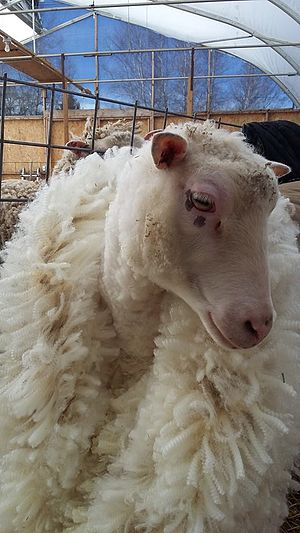
Finuldsfår
Amerikansk finuldsfår
Finuldsfåret er et tamfår af den nordiske korthalefår race. Navnet har den dels fra sin finske oprindelse, og dels fra sin fine uld kvalitet. Uld kvaliteten svinger dog noget fra individ til individ, men især lammeulden lovprises. Finuldsfåret har stor udbredelse i Finland, men i resten af verden, er fåret mest brugt til krydsningsavl, da fåret har særdeles gode reproduktions egenskaber. Racen bruges således til at forbedre andre racers fødseltal, og til kødproduktion med en kødfårsrace vædder. Fåret er således kendt for at have det højeste antal fødte lam, ofte 3 og op mod 5 lam pr. moderfår. Fåret har brug for en god ernæring når det får så mange lam, og kræver derfor bedre græsgange end de fleste andre korthalefår.